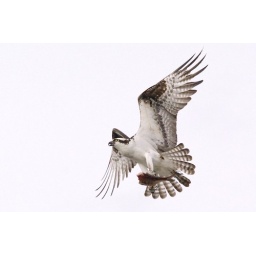
For his courtship dance, a male osprey takes a fish or a large branch and hovers over his nest while chirping loudly.